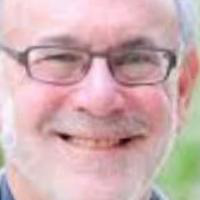
Age group: age 56-65